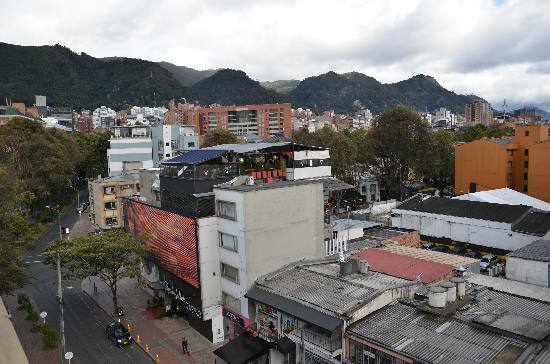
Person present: No